Fadhéla Dziria

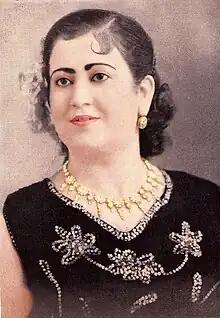
Fadhéla Dziria

Fadhéla Dziria, officially Fadhéla Madani Bent el-Mahdi (25 Jun 1917 – 6 October 1970) was an Algerian singer in the Hawzi style of Andalusian classical music. Her first name is also seen as "Fadila", "Fadhila", or "Fadela", and her chosen last name as "Dziriya". "Dziria" means "Algerian"—so she was, professionally, "Fadhéla the Algerian".